Rodent Research Hardware System

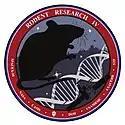
RR4 Patch

Delivered on 19 February 2017 to the ISS by SpaceX CRS-10. The research was sponsored by the United States Department of Defense (DoD) Space Test Program and the Center for the Advancement of Science in Space (CASIS), manager of the ISS National Laboratory. The primary objective of the study was to better understand bone healing and bone tissue regeneration and to study the impacts of microgravity on these processes. The study also intended to gauge certain agents capable of inducing bone healing and regeneration in spaceflight. The study lasted 28 days. NASA studies in space involving mice require housing mice at densities higher than recommended in the Guide for the Care and Use of Laboratory Animals. For this reason all previous NASA missions in which mice were co-housed, involved female mice. This spaceflight study examining bone healing, male mice are required for optimal experimentation. To ensure valid results from this first NASA study involving male mice an additional study on the housing density was done. The study included 80 mice, 40 that were flown to the ISS and 40 as controls that remained on Earth. Some of the results of this study have been published in the journal of Life Sciences in Space Research focusing on the impact of launch into space on bone fracture healing.